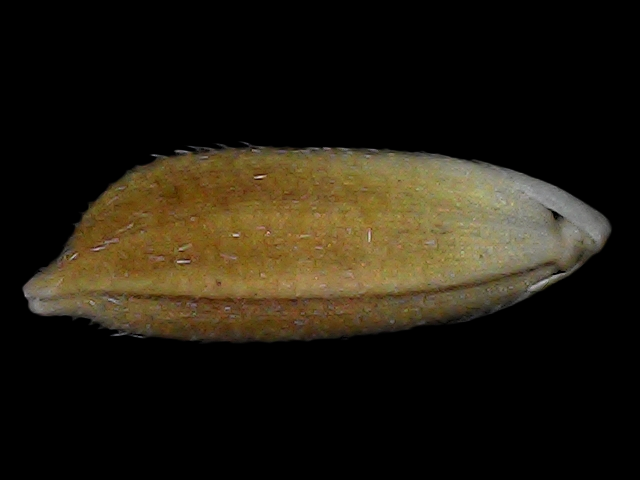
Rice variety: Bd91